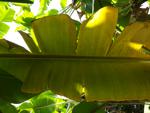
Label: xamthomonas